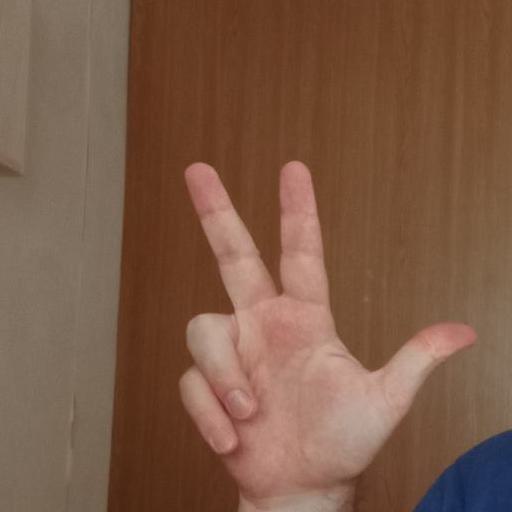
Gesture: three2